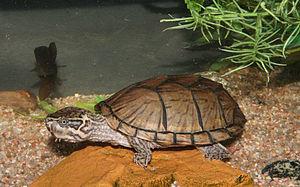
Les reptiles au Québec se classent dans deux ordres : Testudines — les tortues et Squamata — les serpents. Il y a onze espèces de tortues classées en cinq familles dont deux espèces exotiques. Les serpents sont au nombre de neuf classés en deux familles, comprenant une espèce dans la présence reste à confirmer.